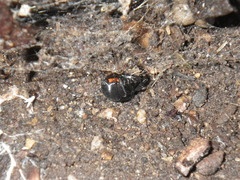
Species: Lactrodectus_hesperus